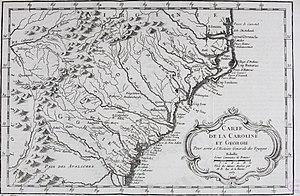
James Erisey est un corsaire anglais du XVIᵉ siècle ayant navigué avec Francis Drake.